Japan Air Self-Defense Force

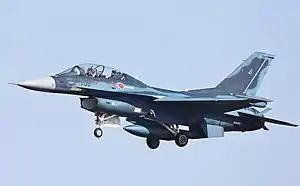
F-2B

The Air Defense Command has northern, central, and western regional headquarters located at Misawa, Iruma, and Kasuga, respectively and the Southwestern Composite Air Division based at Naha, Okinawa Prefecture. All four regional headquarters control surface-to-air missile units of both the JASDF and the JGSDF located in their respective areas.